Herman Matthews

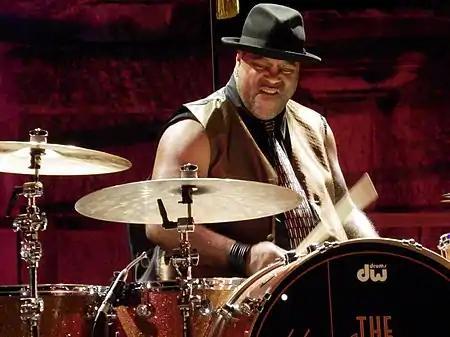
Mathews with Hugh Laurie and the Copper Bottom Band (2013)

Herman Matthews (born December 28, 1960) is an American drummer and composer. Matthews works as a session and touring musician, most notably for Tower of Power, Kenny Loggins and toured with Tom Jones for more than 7 years. He began playing drums at the age of seven and has been the backbone of world-class pop, rock, jazz, soul, R&B and funk bands for nearly thirty years.